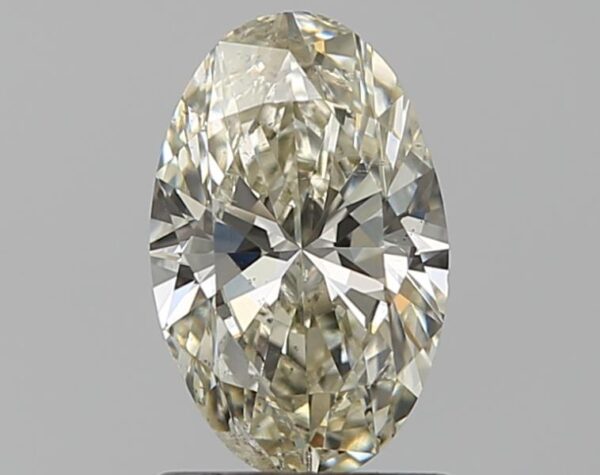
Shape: oval
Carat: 1
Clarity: SI2
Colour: K
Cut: EX
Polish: VG
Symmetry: VG
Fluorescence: N
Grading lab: IGI
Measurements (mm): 8.57 x 5.49 x 3.32